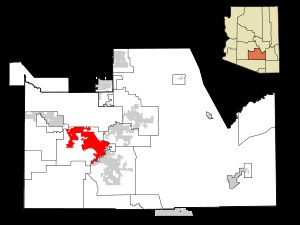
Casa Grande
Casa Grandes beliggenhed i Pinal county
Casa Grande er en by med ca. 48.500 indbyggere, der ligger i Pinal County i delstaten Arizona i USA.